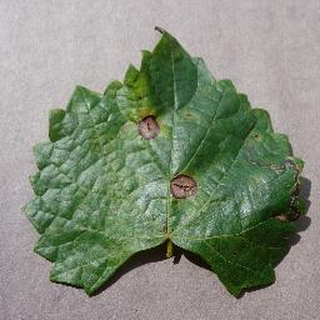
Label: grape_black_rot